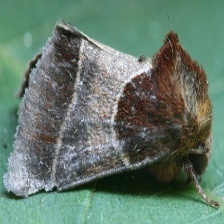
Species: ARCIGERA FLOWER MOTH